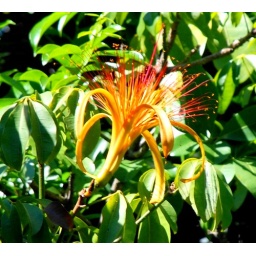
only this flower seen in this hole big tree